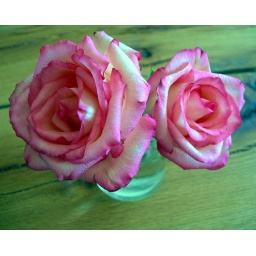
I split up my flowers into little jars. I now have lillies and roses all over ther house.